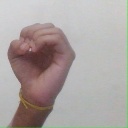
अक्षर: ऊ